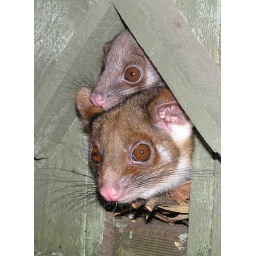
Ringtails possums living in the bird house feeder.